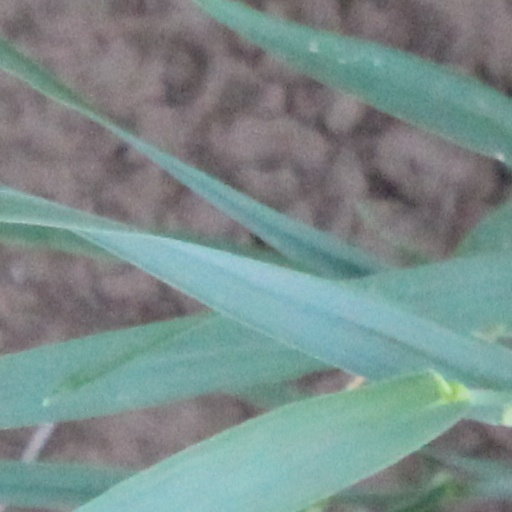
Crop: wheat